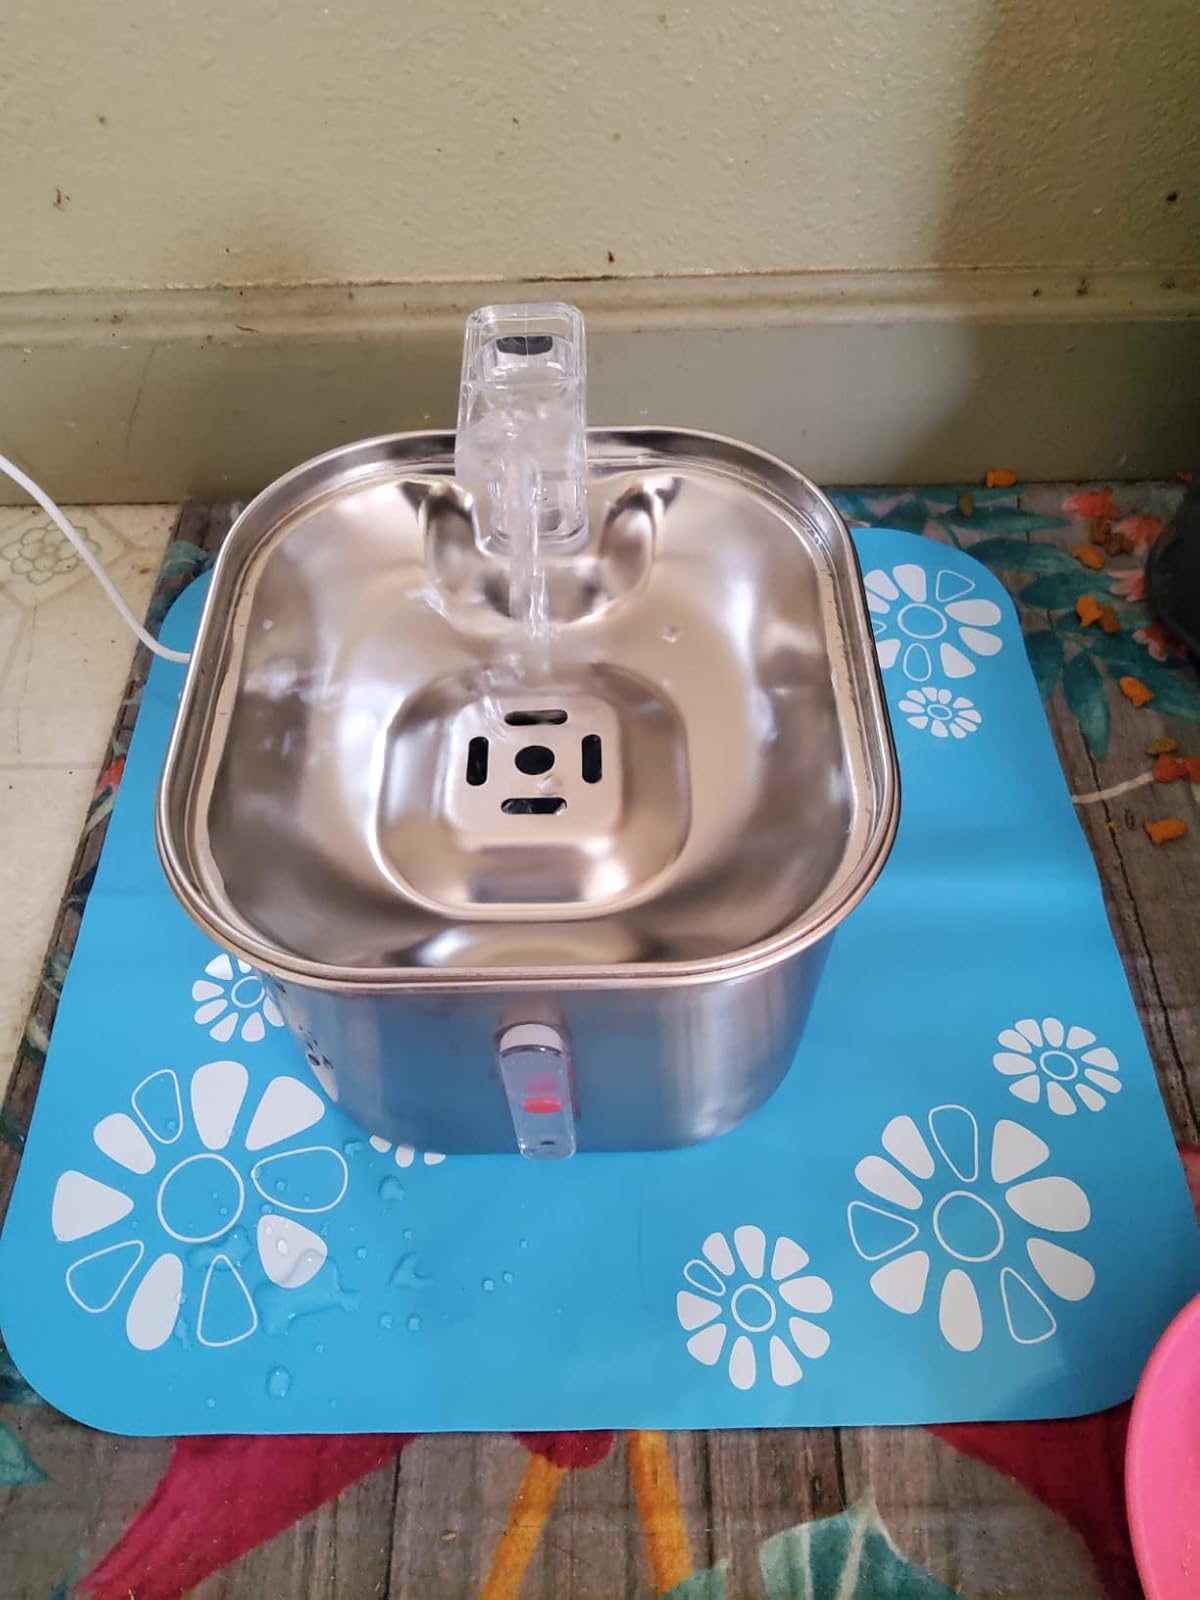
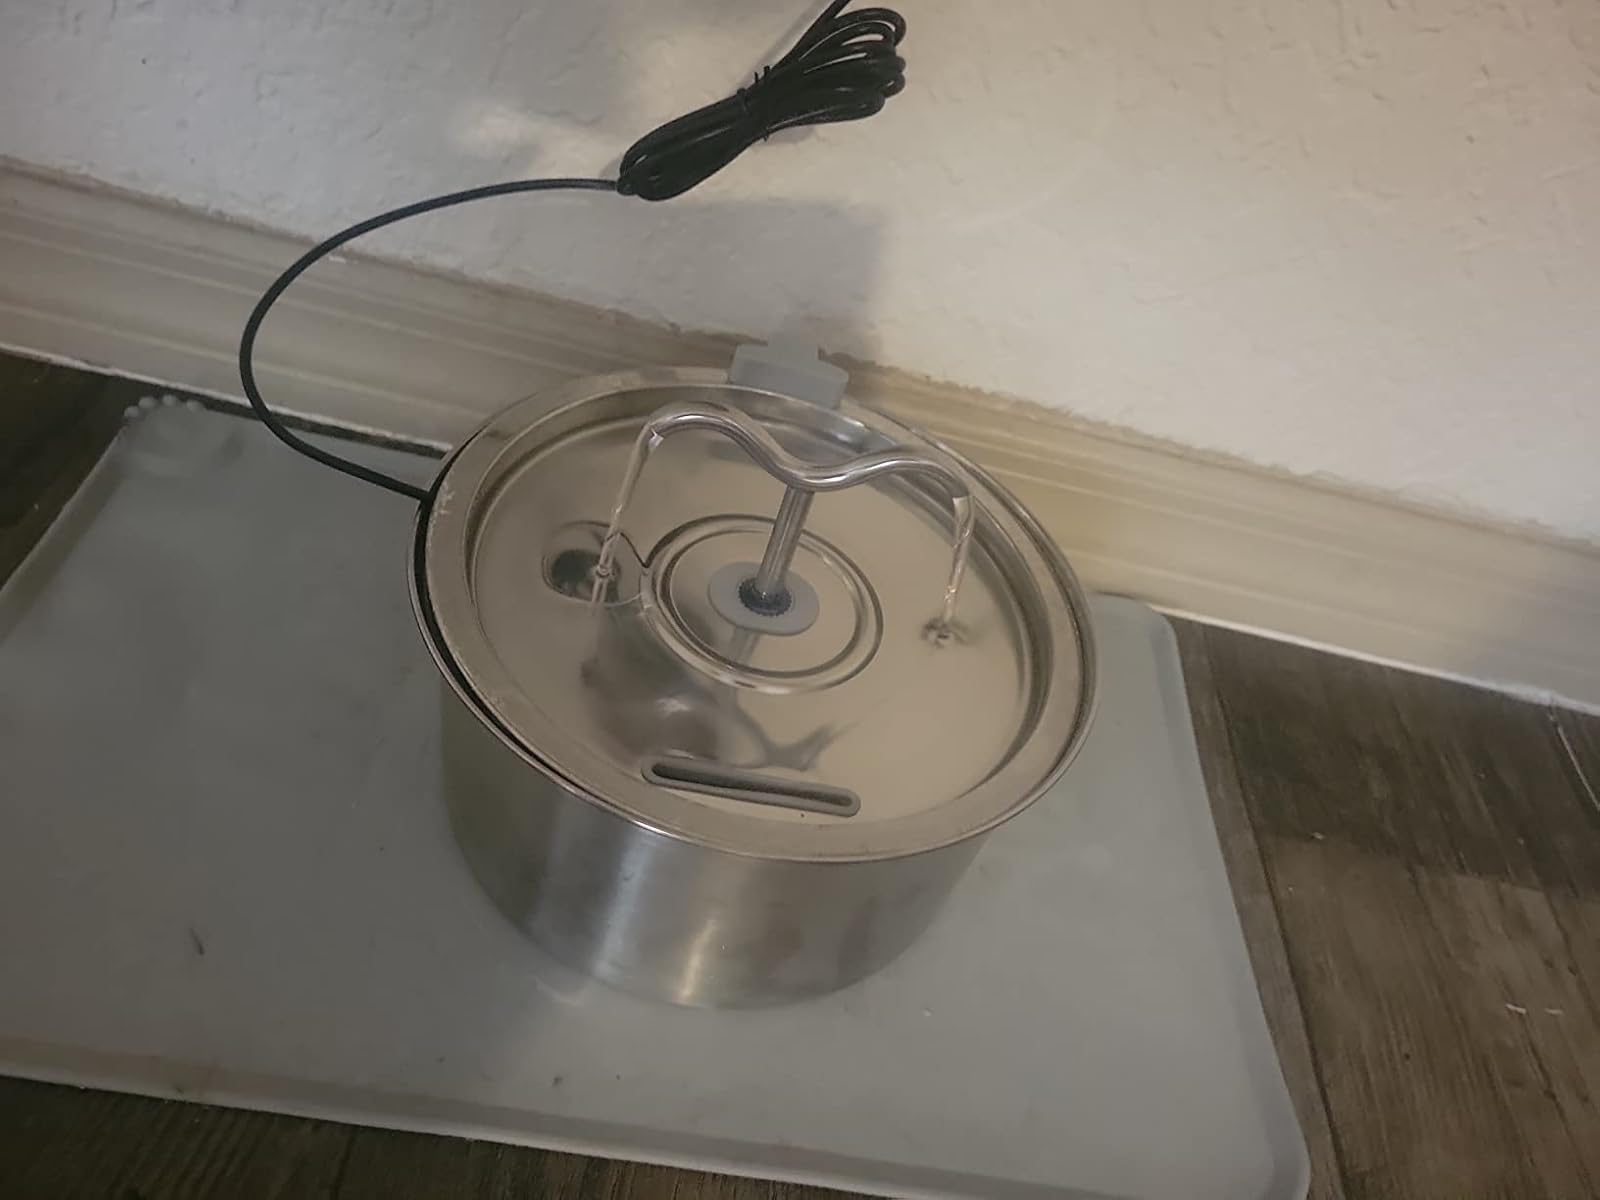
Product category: items_bowl
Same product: no